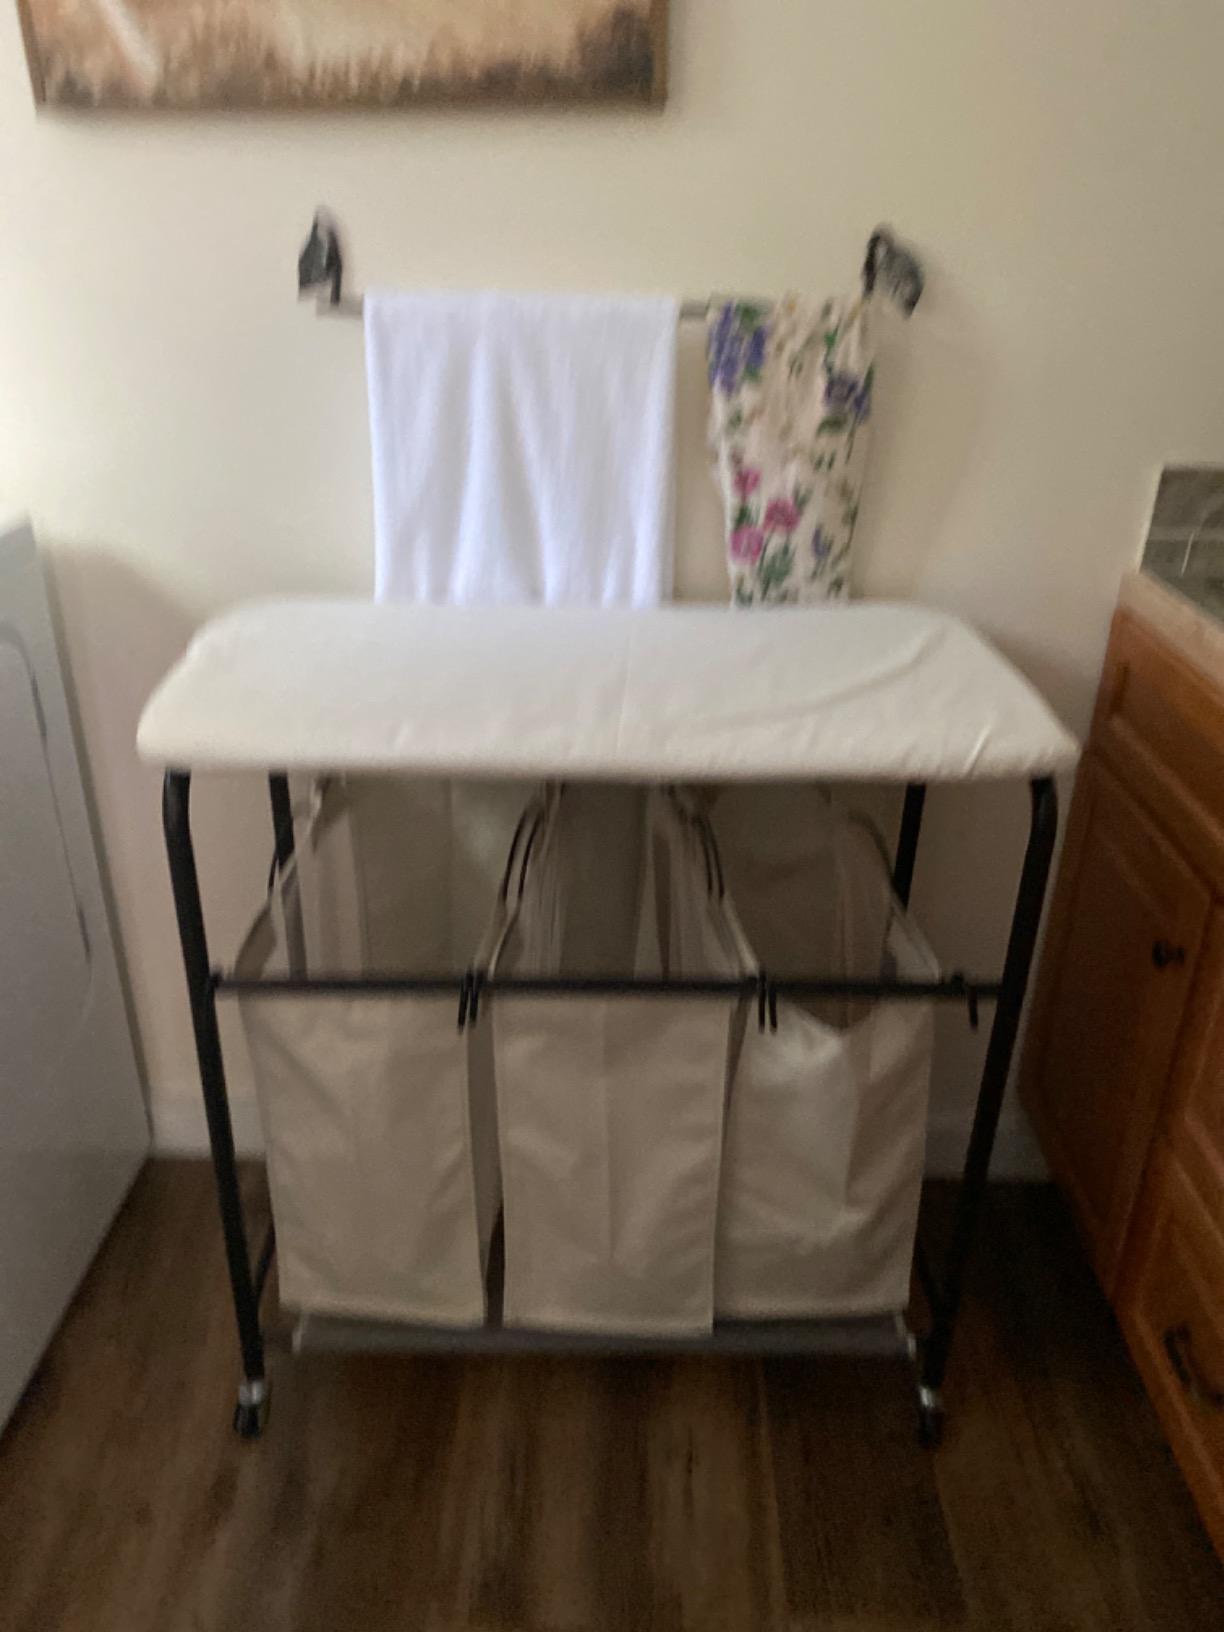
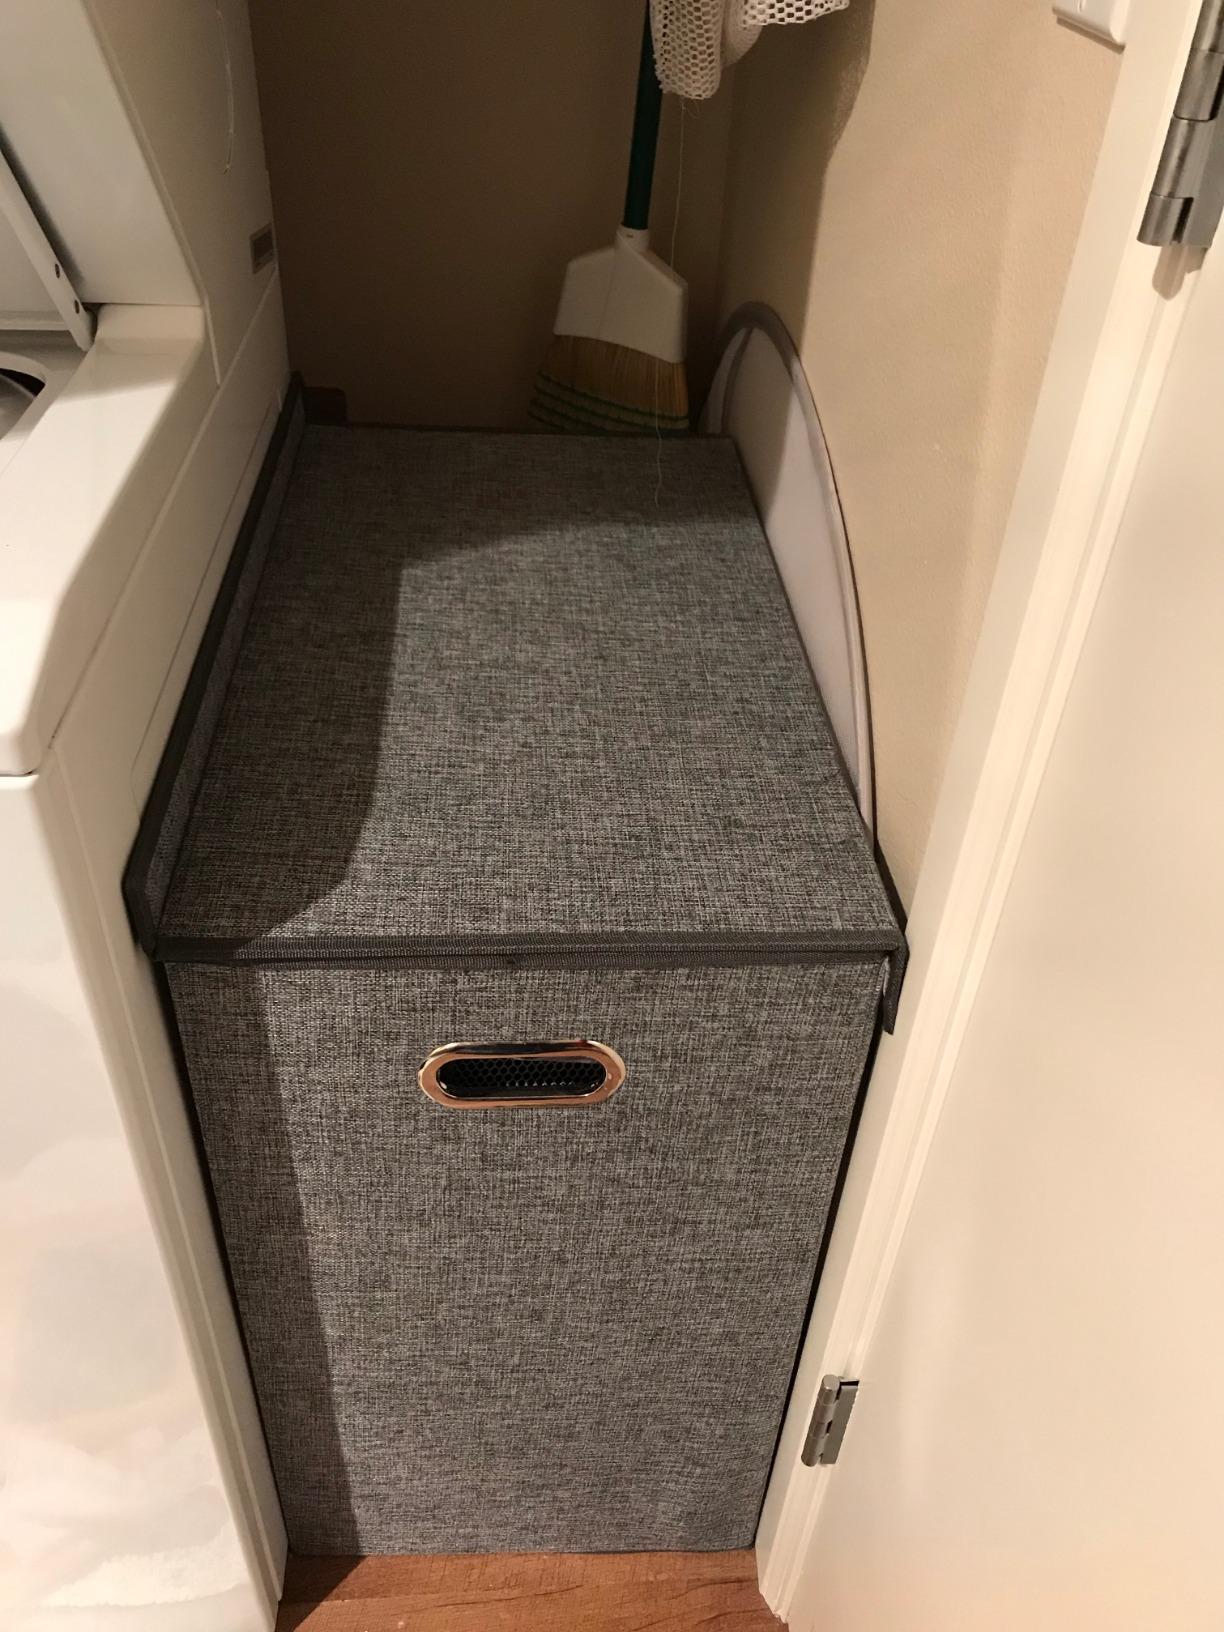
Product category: items_hamper
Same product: no